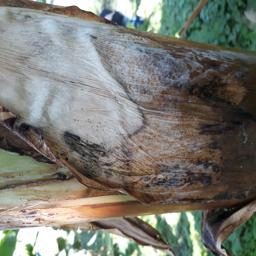
Label: BACTERIAL SOFT ROT